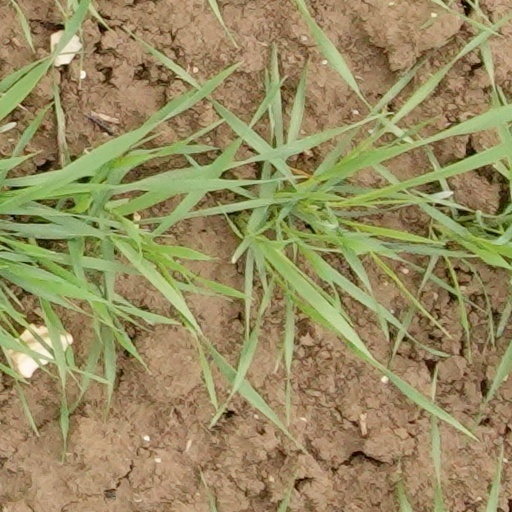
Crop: wheat